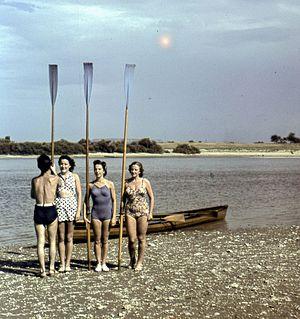
Un film inversible est un type de film photographique qui enregistre la lumière dans son émulsion directement en positif, c'est-à-dire sans inversion des valeurs.